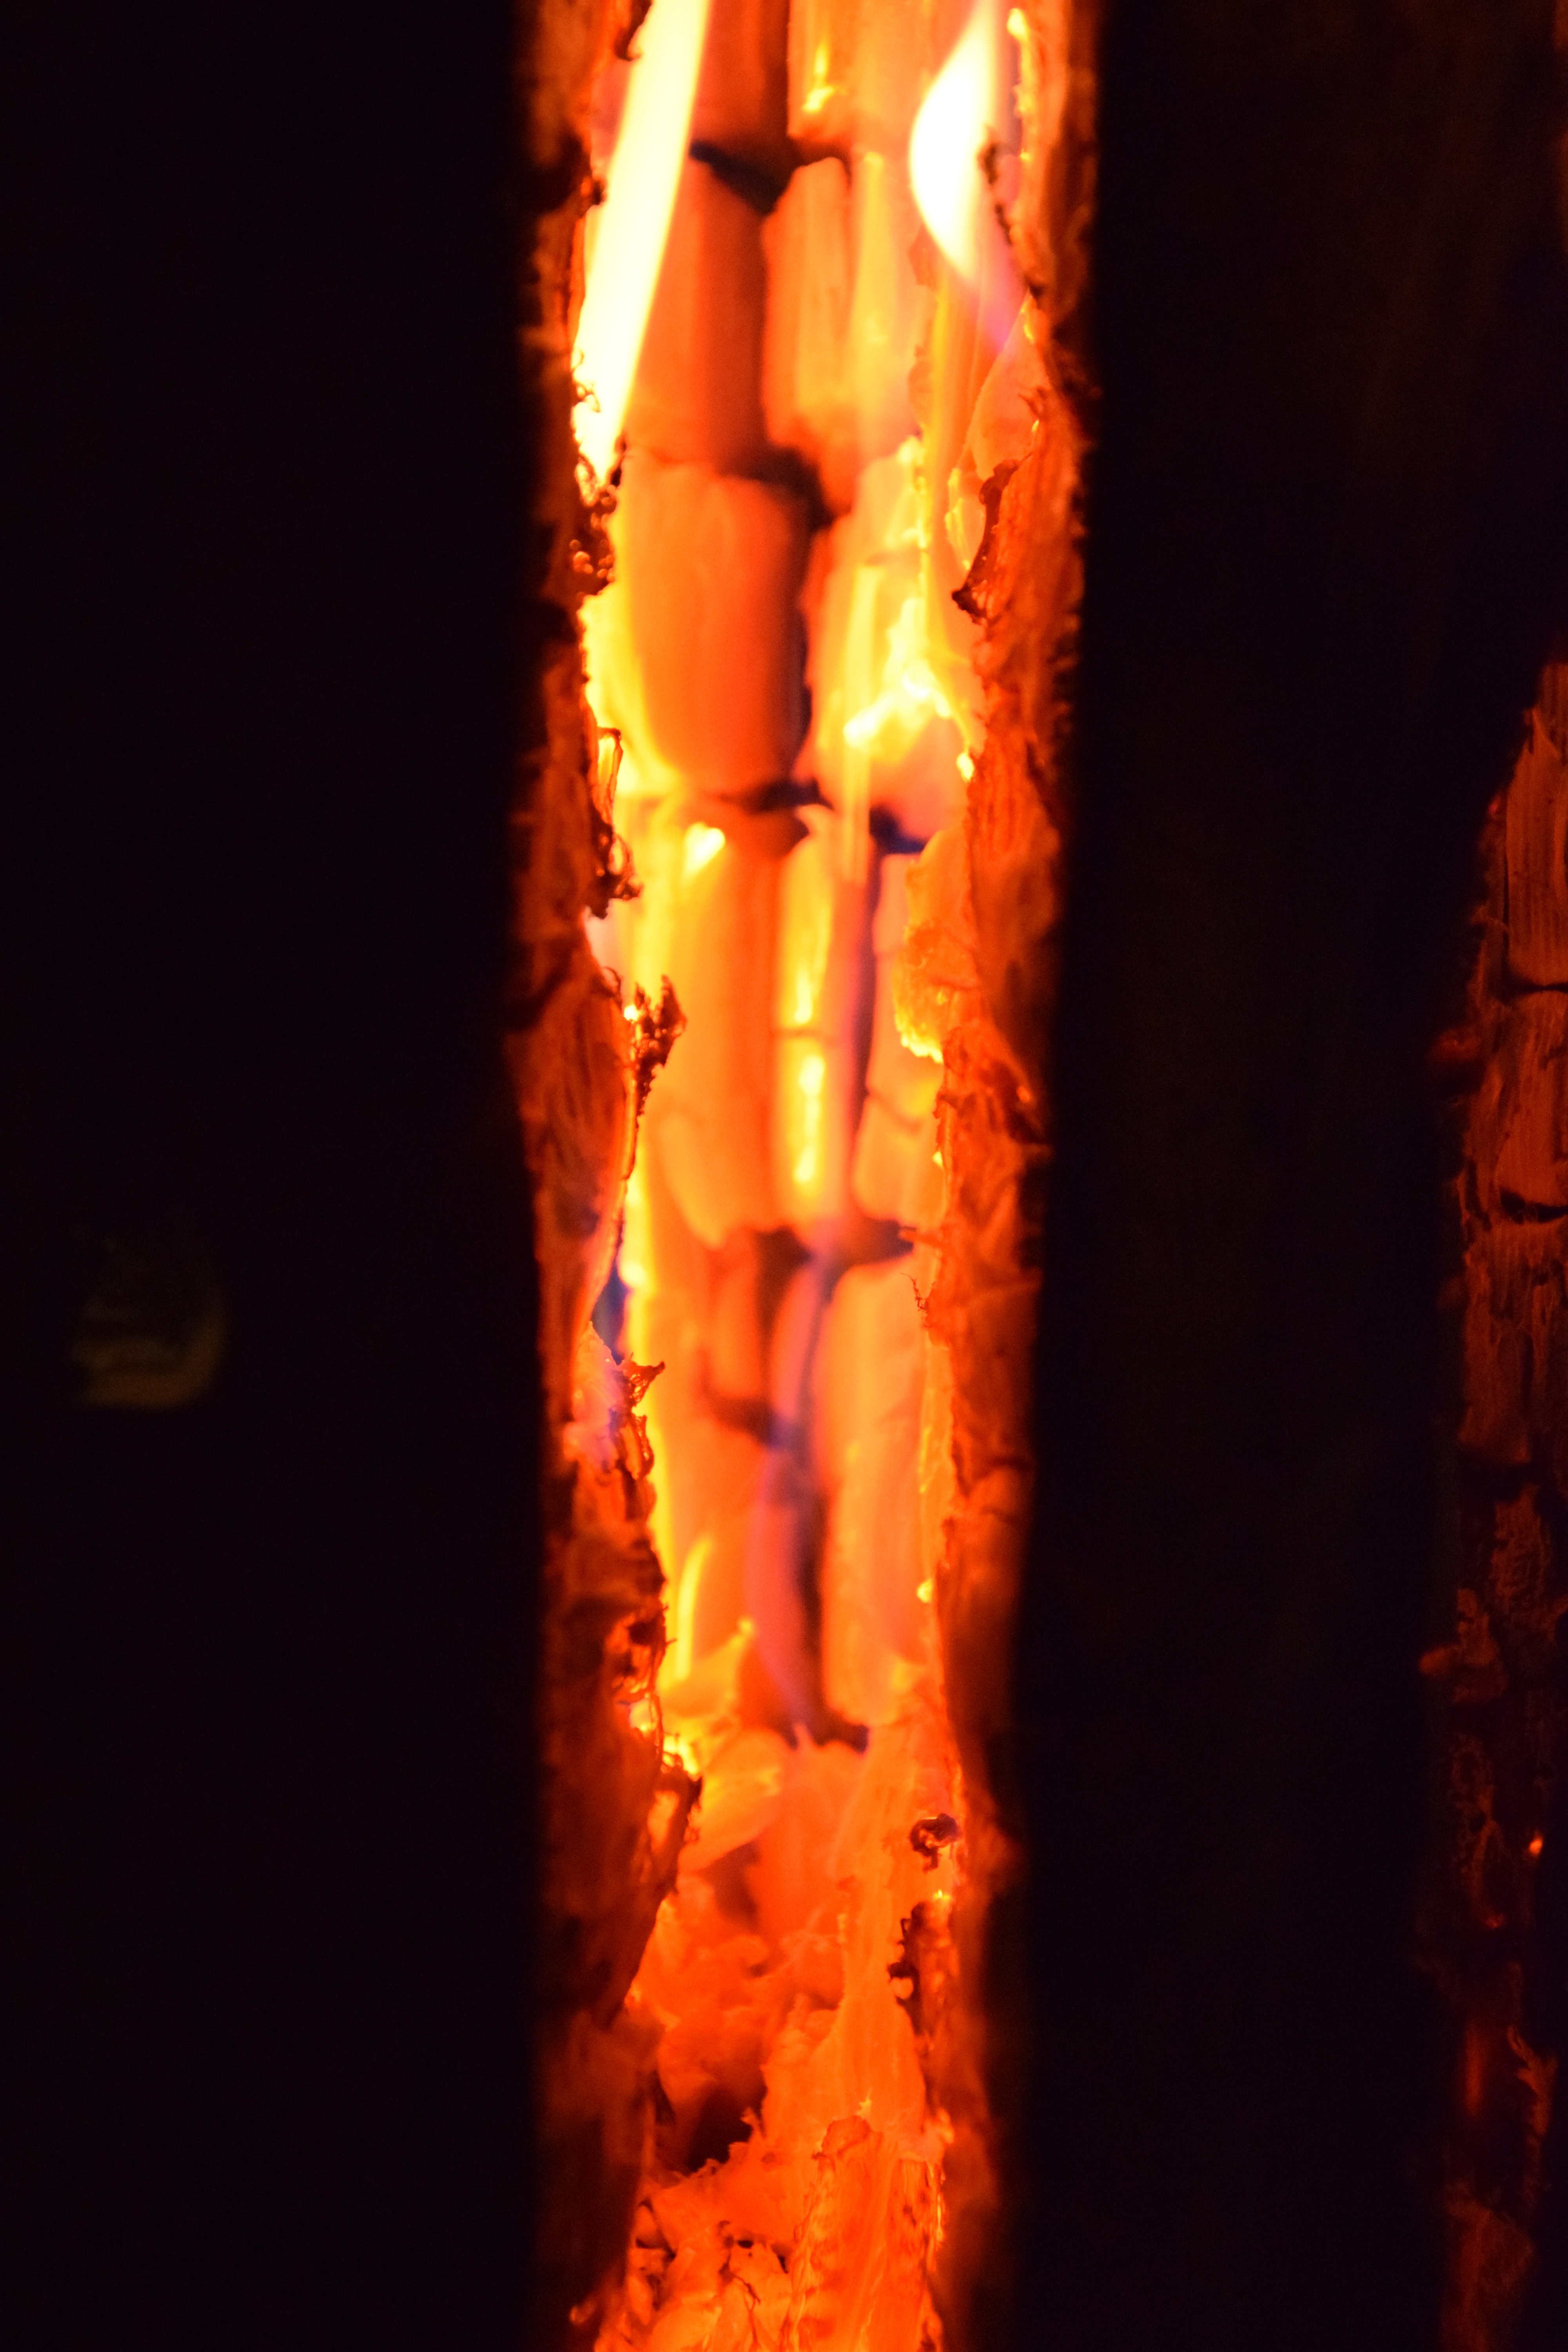
light, warm, formation, flame, fire, glow, lighting, heat, burn, embers, geological phenomenon